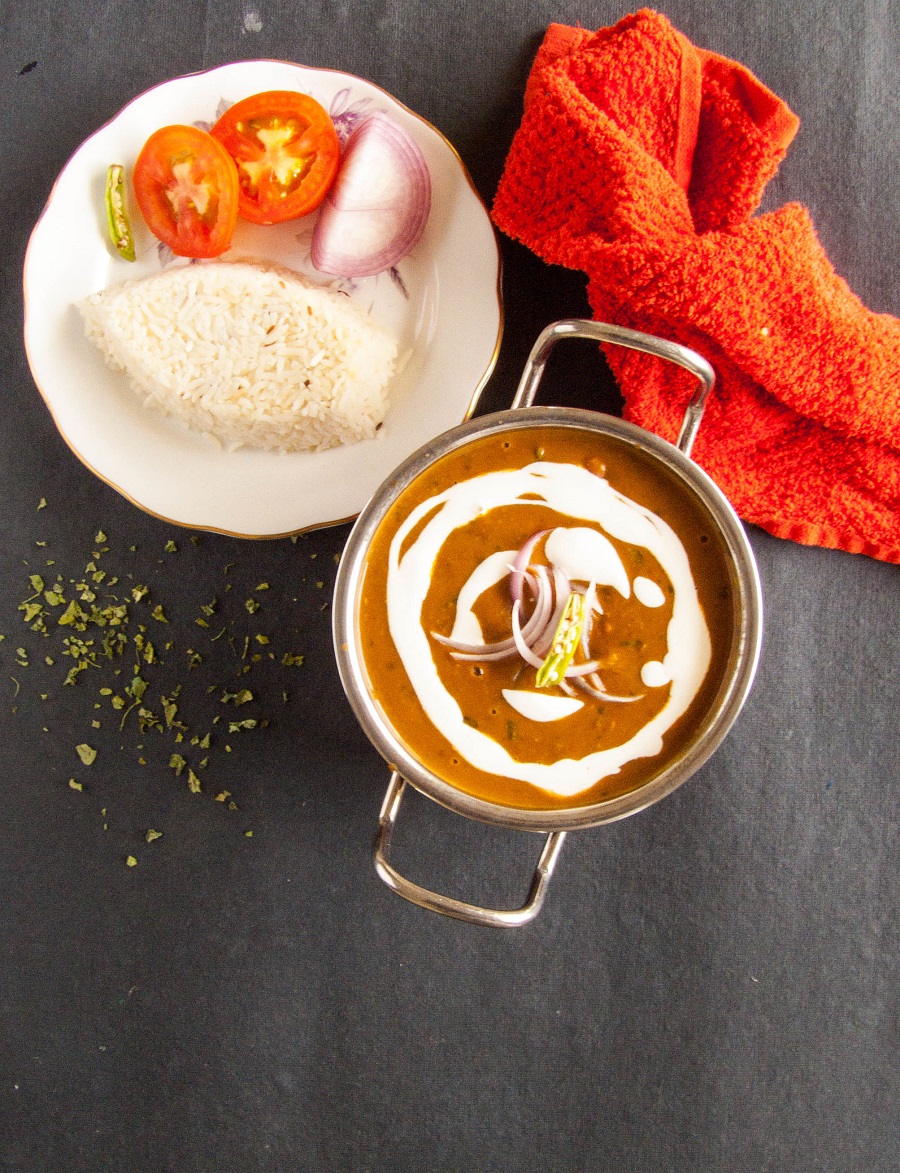
Dish: dal_makhani